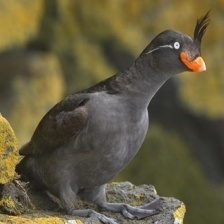
Species: CRESTED AUKLET
Scientific name: AETHIA CRISTATELLA